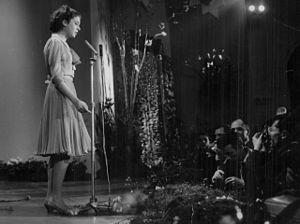
El cóndor pasa est d'abord une œuvre théâtrale musicale classée traditionnellement comme zarzuela, d'où est extrait l'air de la célèbre chanson du même nom.
La chanson italienne désigne un ensemble de genres de compositions musicales en Italie dont la plus ancienne chanson dont on trouve des traces est Donna lombarda, une composition que l'historien Costantino Nigra a datée du Vᵉ siècle. Depuis, on retrouve tout au long de l'histoire des danses et des compositions qui sont à l'origine des chansons populaires.